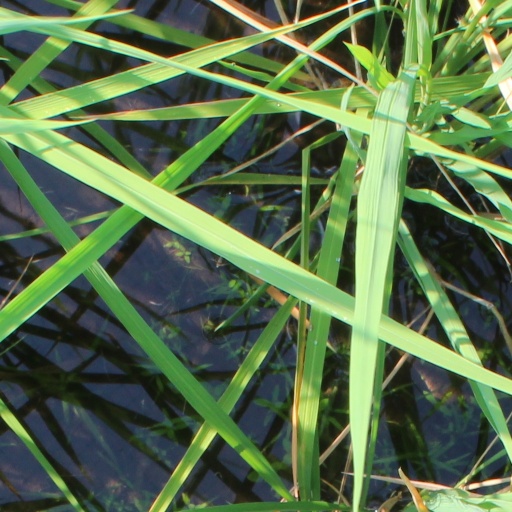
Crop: rice